Grumman F-14 Tomcat

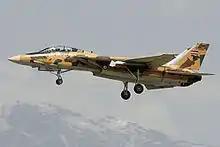
An IRIAF F-14 Tomcat landing at Mehrabad, Iran

The F-14 received its first of many major upgrades in March 1987 with the F-14A Plus (or F-14A+). The F-14A's TF30 engine was replaced with the improved F110-GE-400 engine. The F-14A+ also received the state-of-the-art ALR-67 Radar Homing and Warning (RHAW) system. Many of the avionics components, as well as the AWG-9 radar, were retained. The F-14A+ was later redesignated F-14B on 1 May 1991. A total of 38 new aircraft were manufactured and 43 F-14A were upgraded into B variants. In the late 1990s, 81 F-14Bs were upgraded to extend airframe life and improve offensive and defensive avionics systems. The modified aircraft became known as "F-14B (Upgrade)".